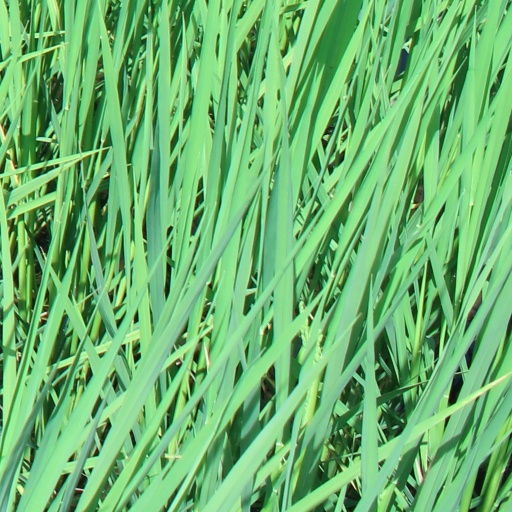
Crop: rice